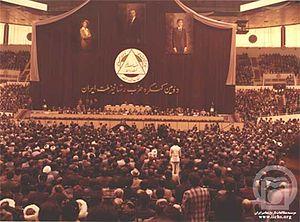
Mohammad Reza Chah Pahlavi ou Muhammad Rizā Shāh Pahlevi dit Aryamehr, né le 26 octobre 1919 à Téhéran et mort le 27 juillet 1980 au Caire, était le second et dernier monarque de la dynastie Pahlavi de la monarchie iranienne. Dernier chah d'Iran, il régne du 16 septembre 1941 au 11 février 1979. Contraint à l'exil le 16 janvier 1979, Mohammad Reza Pahlavi est remplacé par un conseil royal et renversé par la Révolution iranienne, mais n'abdique jamais officiellement. Il succéde à son père, Reza Chah, lorsque ce dernier, jugé trop proche de l'Allemagne nazie, est contraint d'abdiquer en septembre 1941 lors de l'invasion anglo-soviétique de l'Iran. Au lendemain de la Seconde Guerre mondiale, le jeune chah est confronté aux tentatives sécessionnistes dans les provinces du nord-est lors de la crise irano-soviétique et aux rébellions tribales dans le sud du pays. Mohammad Reza Pahlavi se rapproche par la suite des États-Unis et entretient des liens très étroits avec la Maison-Blanche, en particulier avec les présidents Dwight Eisenhower et Richard Nixon.